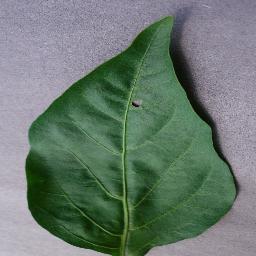
Label: Pepper,_bell___healthy